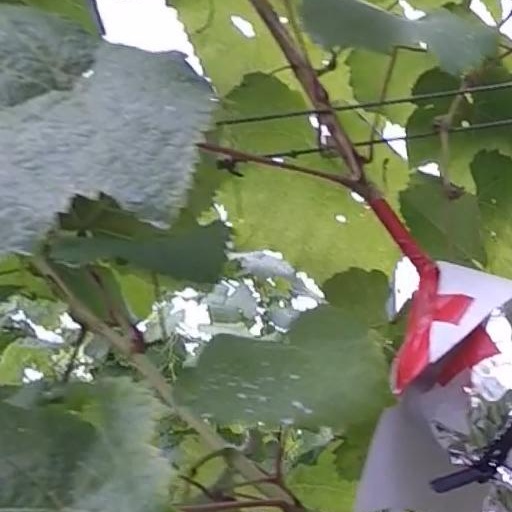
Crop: grape